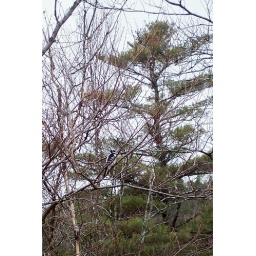
Woodpecker in tree behind the house